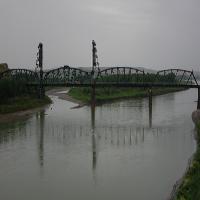
Weather: cloudy or overcast